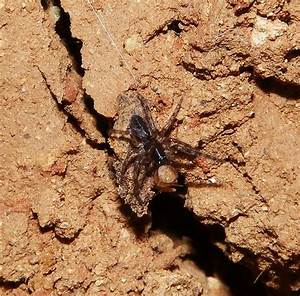
Label: spider